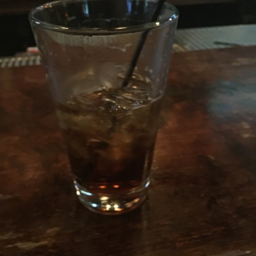
drinking on a sunday because alcohol is my only real friend .